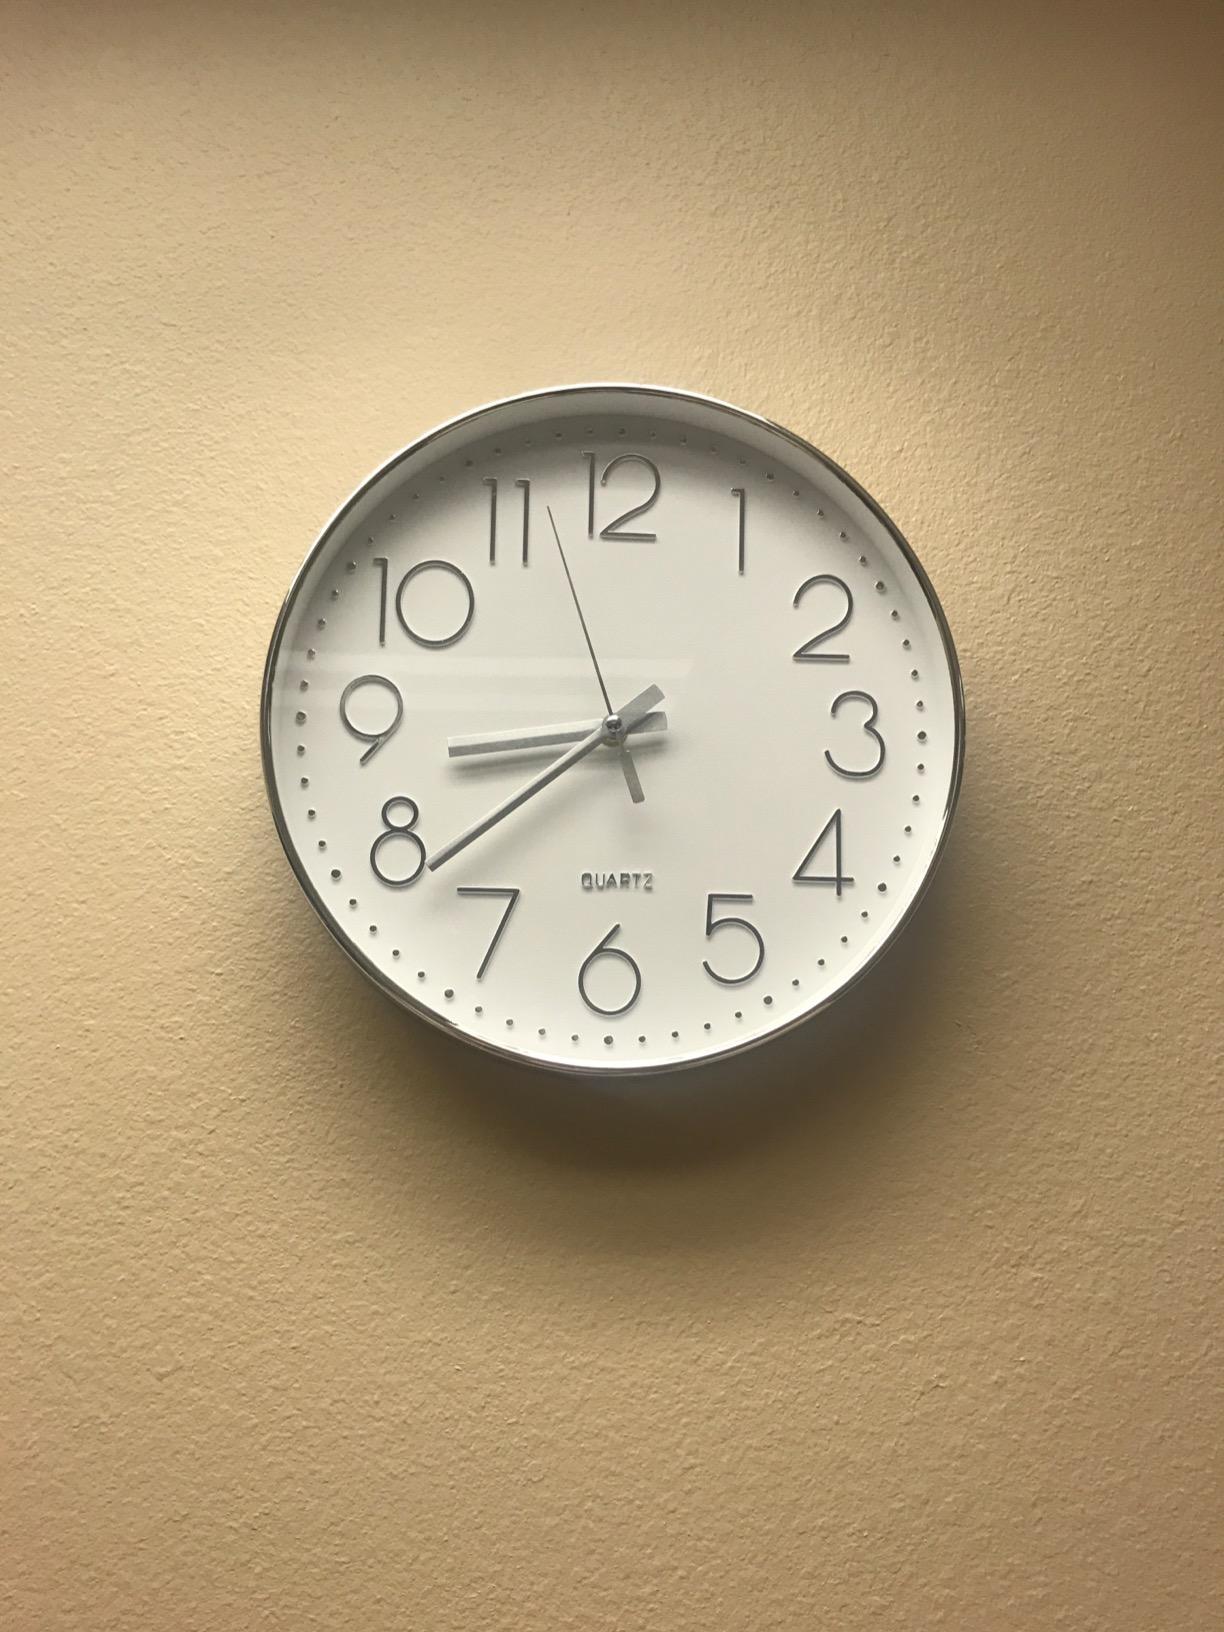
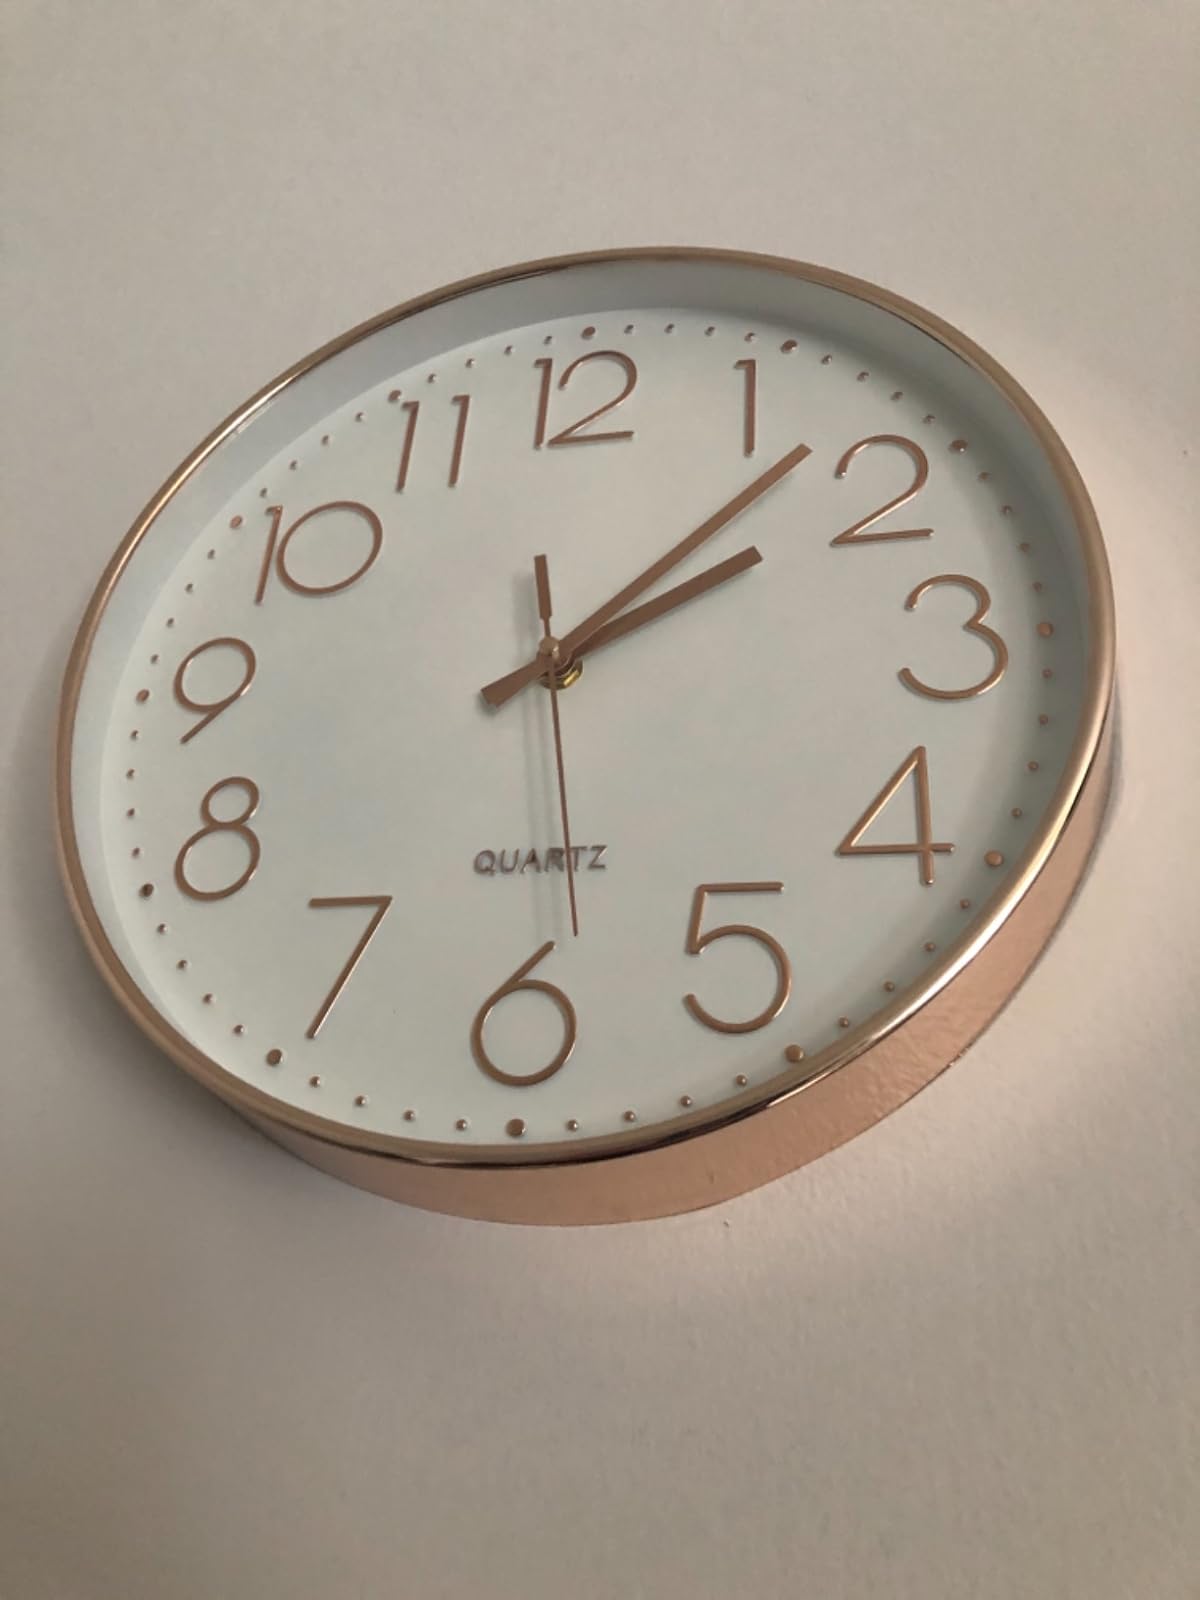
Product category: clock
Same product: no